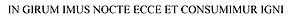
In girum imus nocte ecce et consumimur igni est un hexamètre dactylique en latin formant palindrome, attribué par certains à Virgile, mais dont la lourdeur fait plutôt penser à l'époque médiévale ; il fait référence aux papillons de nuit qui tournent autour de la chandelle avant de s'y brûler.